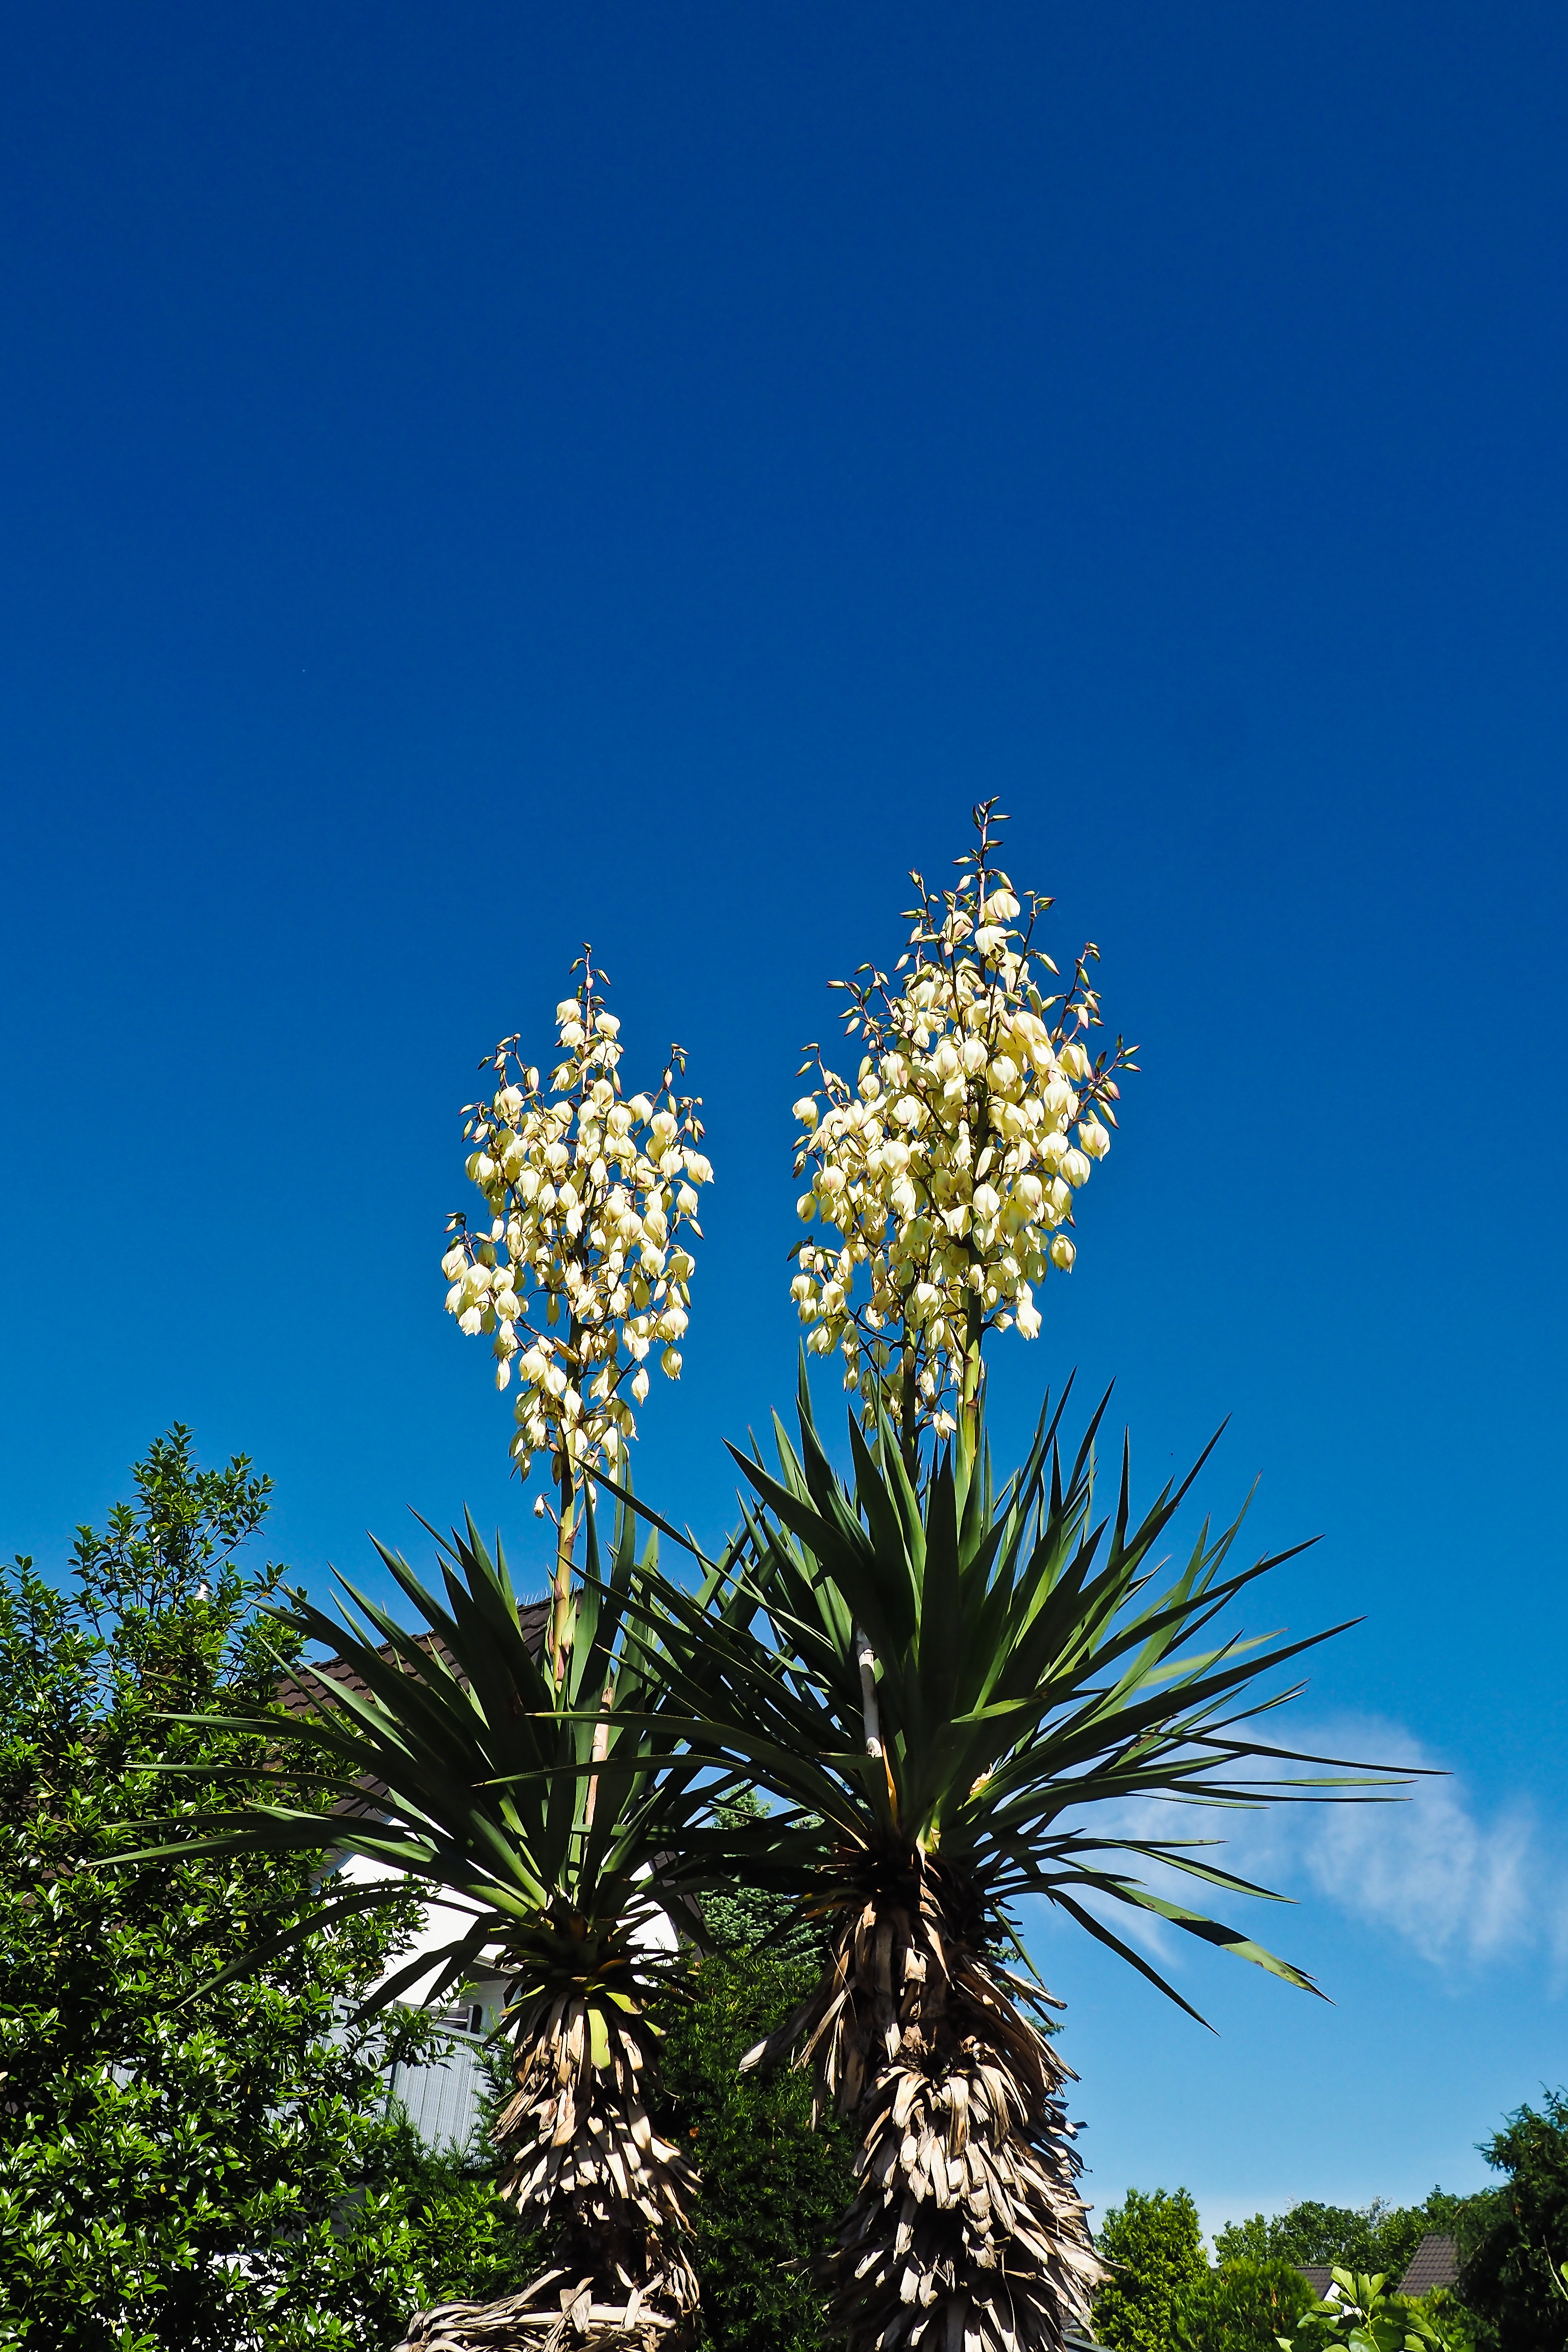
tree, nature, branch, blossom, plant, sky, white, flower, bloom, palm, produce, botany, garden, flora, wildflower, flowers, shrub, beautiful, yucca, composites, bl tenmeer, flowering plant, grown up, flower fullness, lily family, yucca palm, yucca filamentosa, yucca gigantea, asparagus plant, land plant, arecales, palm family